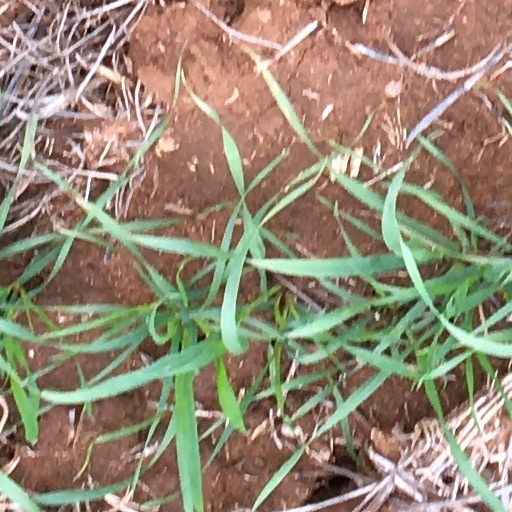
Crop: wheat